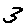
Label: 3